Question: Please indicate a possible affordance area of the baseball bat that can be used for hitting a ball
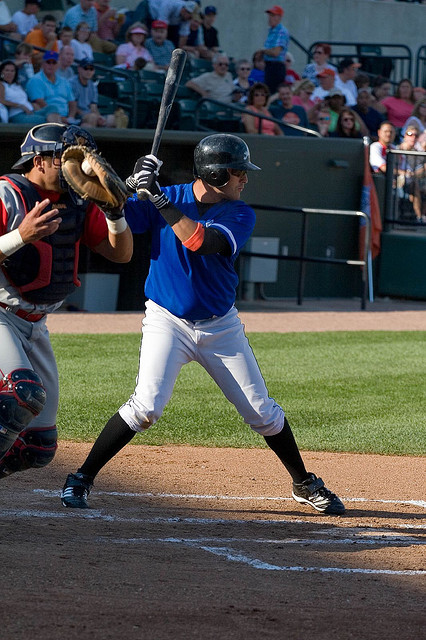
Answer: [157.401, 46.164, 185.549, 119.497]